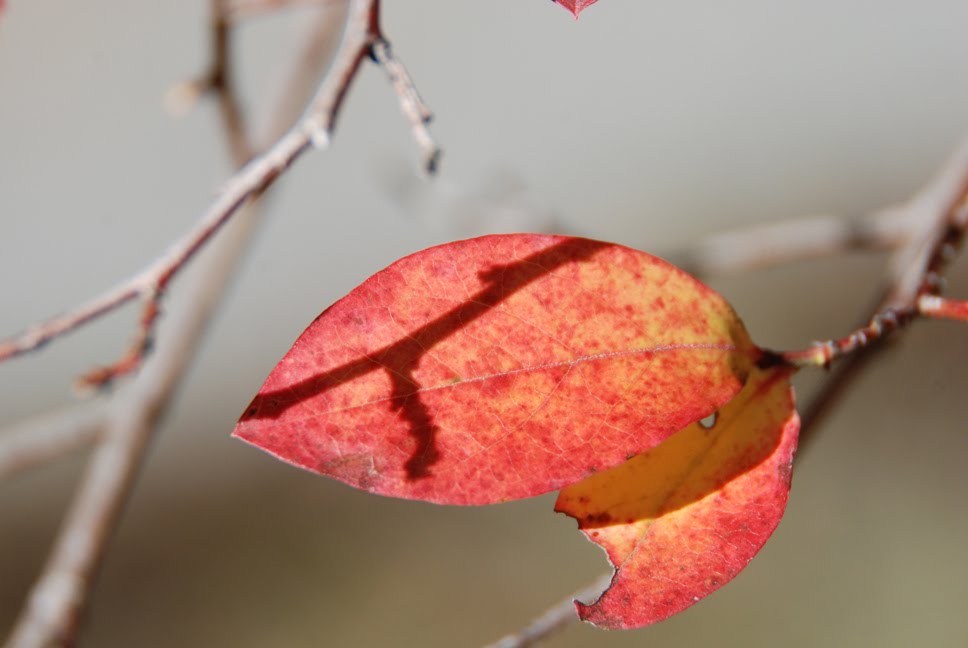
Labels: Blueberry leaf